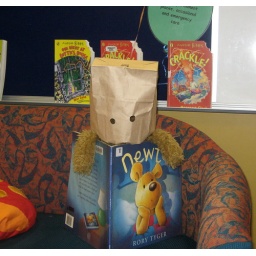
Teddy bag head hanging over Newton book in children's area at Everton Park Library, April 2009